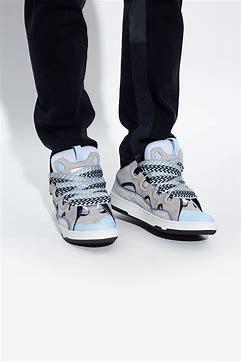
Brand: Lanvin
Model: Curb